List of birds of Chile

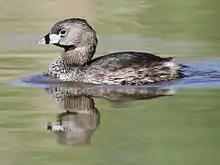
Pied-billed grebe, widespread on lakes and ponds.

Order: PodicipediformesFamily: Podicipedidae